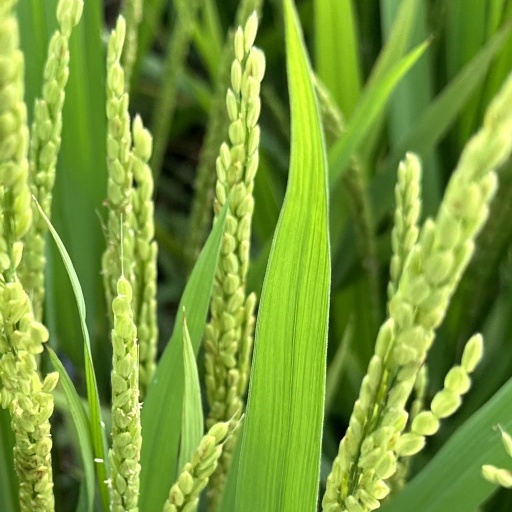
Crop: rice